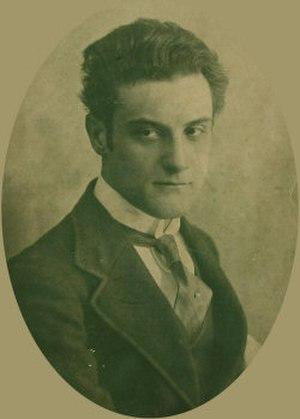
Amleto Palermi est un réalisateur, scénographe et acteur italien actif durant la période du muet.